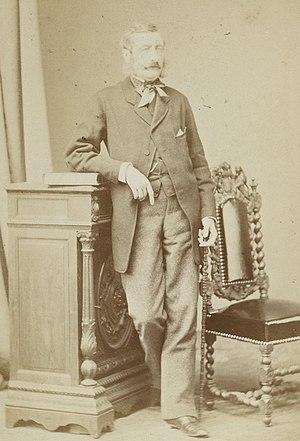
Jean François Albert du Pouget de Nadaillac